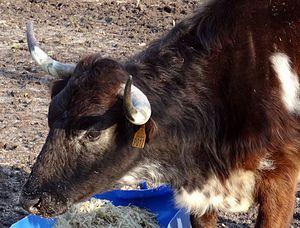
Ganadería de Malabat